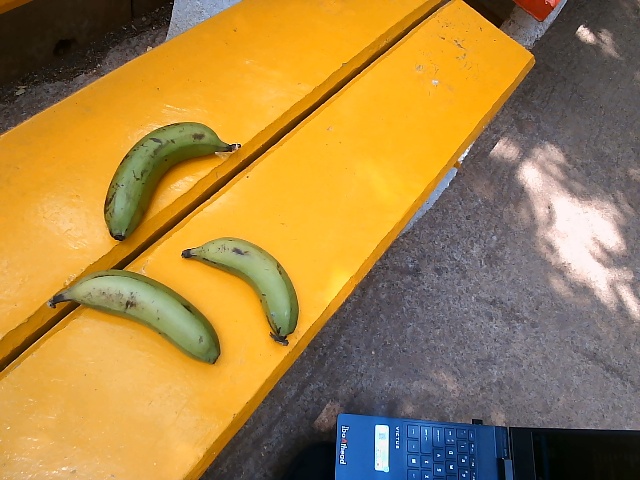
Label: Raw_Banana